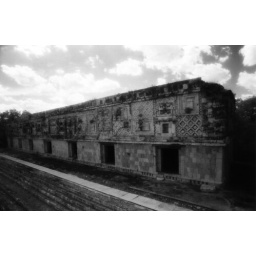
girl in door